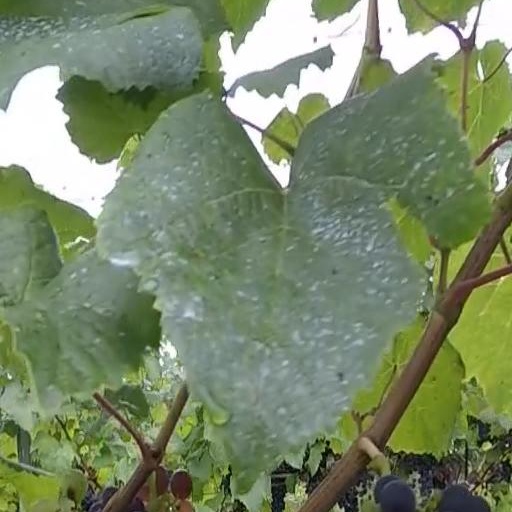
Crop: grape